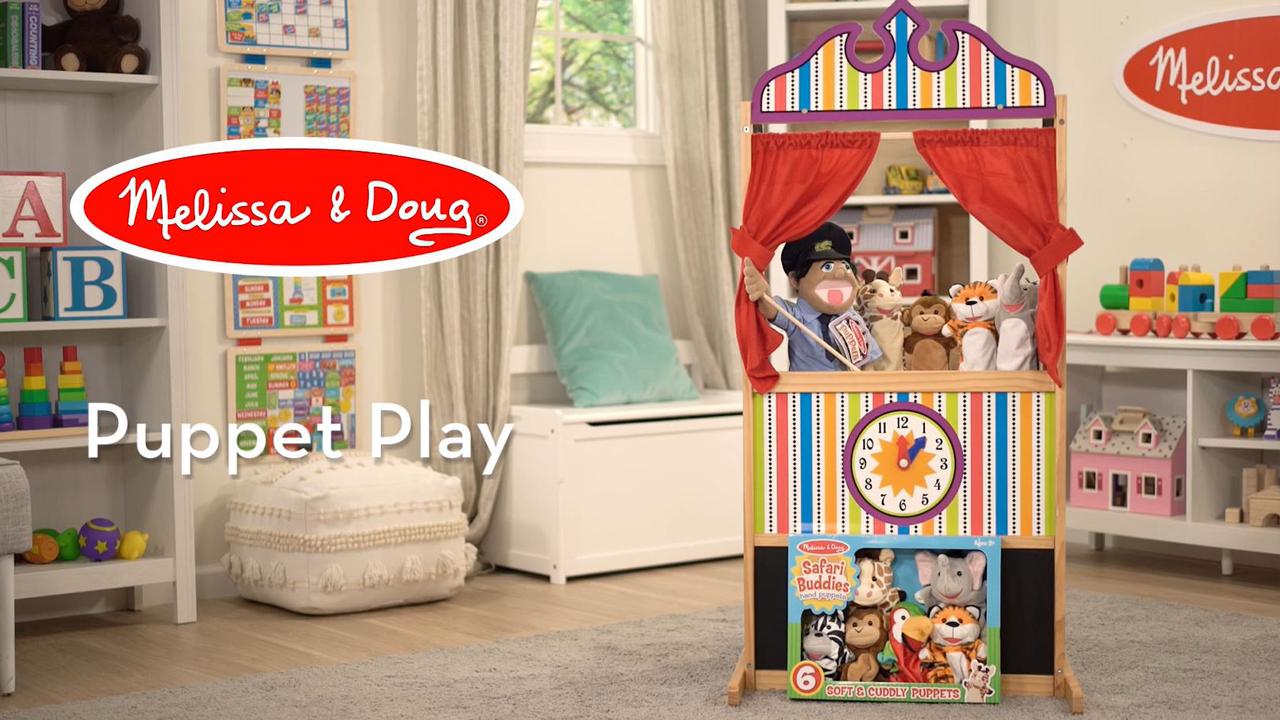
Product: Melissa & Doug Police Officer Puppet with Detachable Wooden Rod for Animated Gestures
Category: Toys & Games | Puppets & Puppet Theaters | Hand Puppets
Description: Audiences will pay attention when this police officer is giving directions.
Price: $16.99
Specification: ProductDimensions:6.5x2.8x15.8inches|ItemWeight:10.4ounces|ShippingWeight:10.4ounces(Viewshippingratesandpolicies)|ASIN:B07KBP8D6T|Itemmodelnumber:30351|Manufacturerrecommendedage:36months-15years